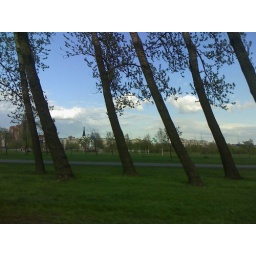
a picture of some blue sky in St Petersburg. I hope to see more this week.